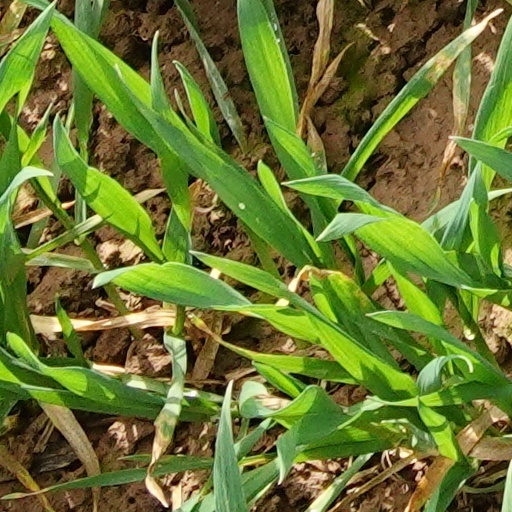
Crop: wheat